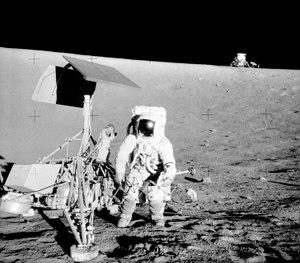
La National Aeronautics and Space Administration, plus connue sous son acronyme NASA, est l'agence gouvernementale responsable de la majeure partie du programme spatial civil des États-Unis. La recherche aéronautique relève également du domaine de la NASA. Depuis sa création le 29 juillet 1958, la NASA joue mondialement un rôle dominant dans le domaine du vol spatial habité, de l'exploration du Système solaire et de la recherche spatiale. Parmi les réalisations les plus marquantes de l'agence figurent les programmes spatiaux habités Apollo, la navette spatiale américaine, la station spatiale internationale, les télescopes spatiaux comme Hubble et Kepler, l'exploration de Mars par les sondes spatiales Viking, MER et Curiosity, ainsi que celle de Jupiter, Saturne et Pluton par les sondes Pioneer, Voyager, Galileo, Cassini-Huygens et New Horizons.
Le programme Apollo est le programme spatial de la NASA mené durant la période 1961 – 1972, qui a permis aux États-Unis d'envoyer pour la première fois des hommes sur la Lune. Il est lancé par le président John F. Kennedy le 25 mai 1961, essentiellement pour reconquérir le prestige américain mis à mal par les succès de l'astronautique soviétique, à une époque où la guerre froide entre les deux superpuissances battait son plein.
Les théories conspirationnistes sur le programme Apollo sont une série de récits populaires prenant le contrepied des informations officielles : selon ces théories, les vaisseaux du programme Apollo ne se seraient jamais posés sur la Lune et il s'agirait d'une mise en scène réalisée sur Terre. Ces rumeurs peu diffusées, ne concernant qu'une fraction des classes sociales les plus défavorisées à l'époque du débarquement sur la Lune, ont pris de l'ampleur dans les années 1970 lorsqu'un climat de défiance vis-à-vis des institutions s'installe chez beaucoup d'Américains dans le sillage du scandale du Watergate et de la guerre du Viêt Nam. Les arguments invoqués peuvent être divisés en trois catégories :
Apollo 12 est la sixième mission spatiale avec équipage du programme Apollo, et la deuxième à se poser sur la Lune. L'équipage se compose de Pete Conrad, Richard Gordon et Alan Bean.
Le programme Surveyor de la NASA est un programme d'exploration de la Lune par des engins automatiques qui a joué un rôle important dans la préparation des missions du programme Apollo. En 1960, le Jet Propulsion Laboratory lance officiellement un projet d'étude scientifique de notre satellite qui doit mettre en œuvre une sonde spatiale capable d'effectuer un atterrissage sur le sol lunaire pour l'étudier in situ.